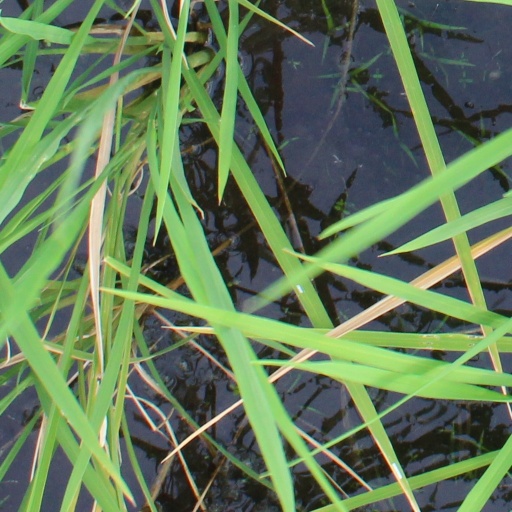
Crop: rice